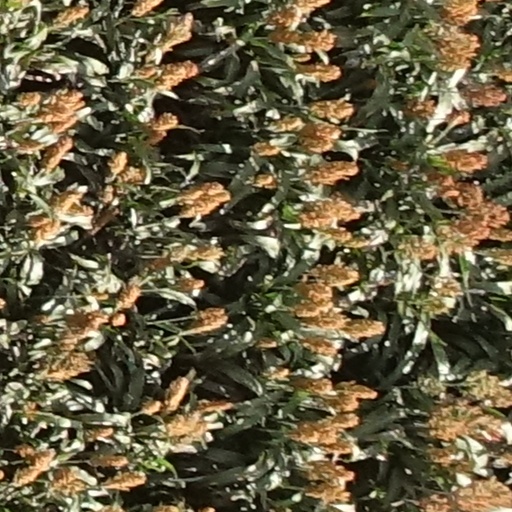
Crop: sorghum